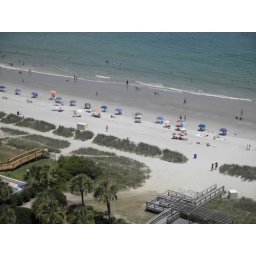
The beach as seen from our hotel balcony in Myrtle Beach, SC